Basset Mines

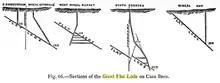
Sections of the Great Flat Lode: South Condurrow/Wheal Granville, West Wheal Basset, South Frances, Wheal Uny

The setts that became the Basset Mines were most profitable in the 1850s and 1860s, extracting copper.